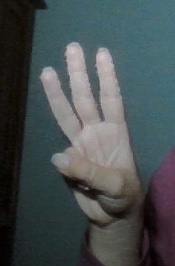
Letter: thaa